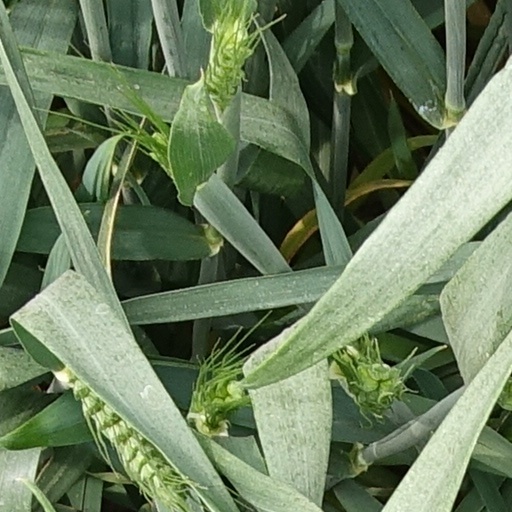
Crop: wheat